Question: Please indicate a possible affordance area of the soccer ball that can be used for catching
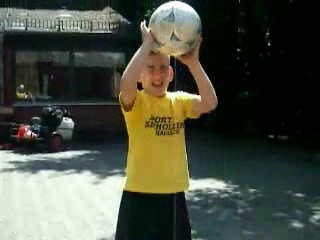
Answer: [141.5, 1, 207.5, 55]